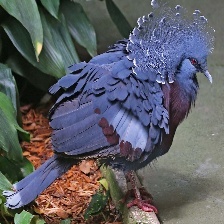
Species: VICTORIA CROWNED PIGEON
Scientific name: GOURA VICTORIA